Laurel J. Richie

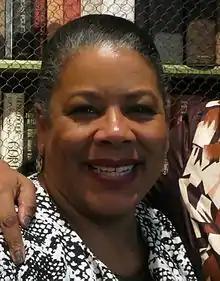

Laurel J. Richie is the former president of the Women's National Basketball Association (WNBA).